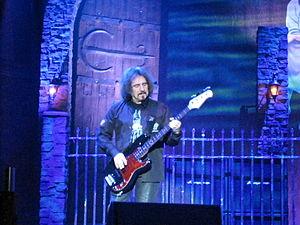
G//Z/R est un groupe de heavy metal britannique, originaire de Birmingham, en Angleterre. Il est formé en 1995 par le bassiste de Black Sabbath, Geezer Butler. Sur le premier album Plastic Planet, le chanteur est Burton C Bell, le batteur est Deen Castronovo et le guitariste est Pedro Howse.
Terence "Geezer" Butler est le bassiste du groupe Black Sabbath.